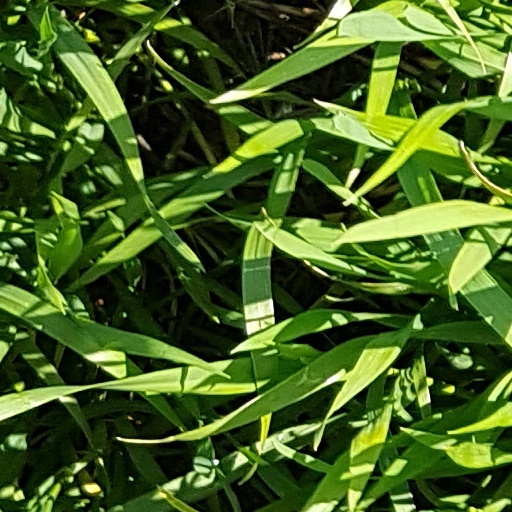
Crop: wheat